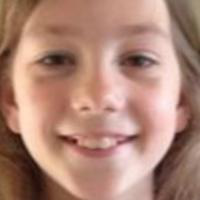
Age group: age 01-10